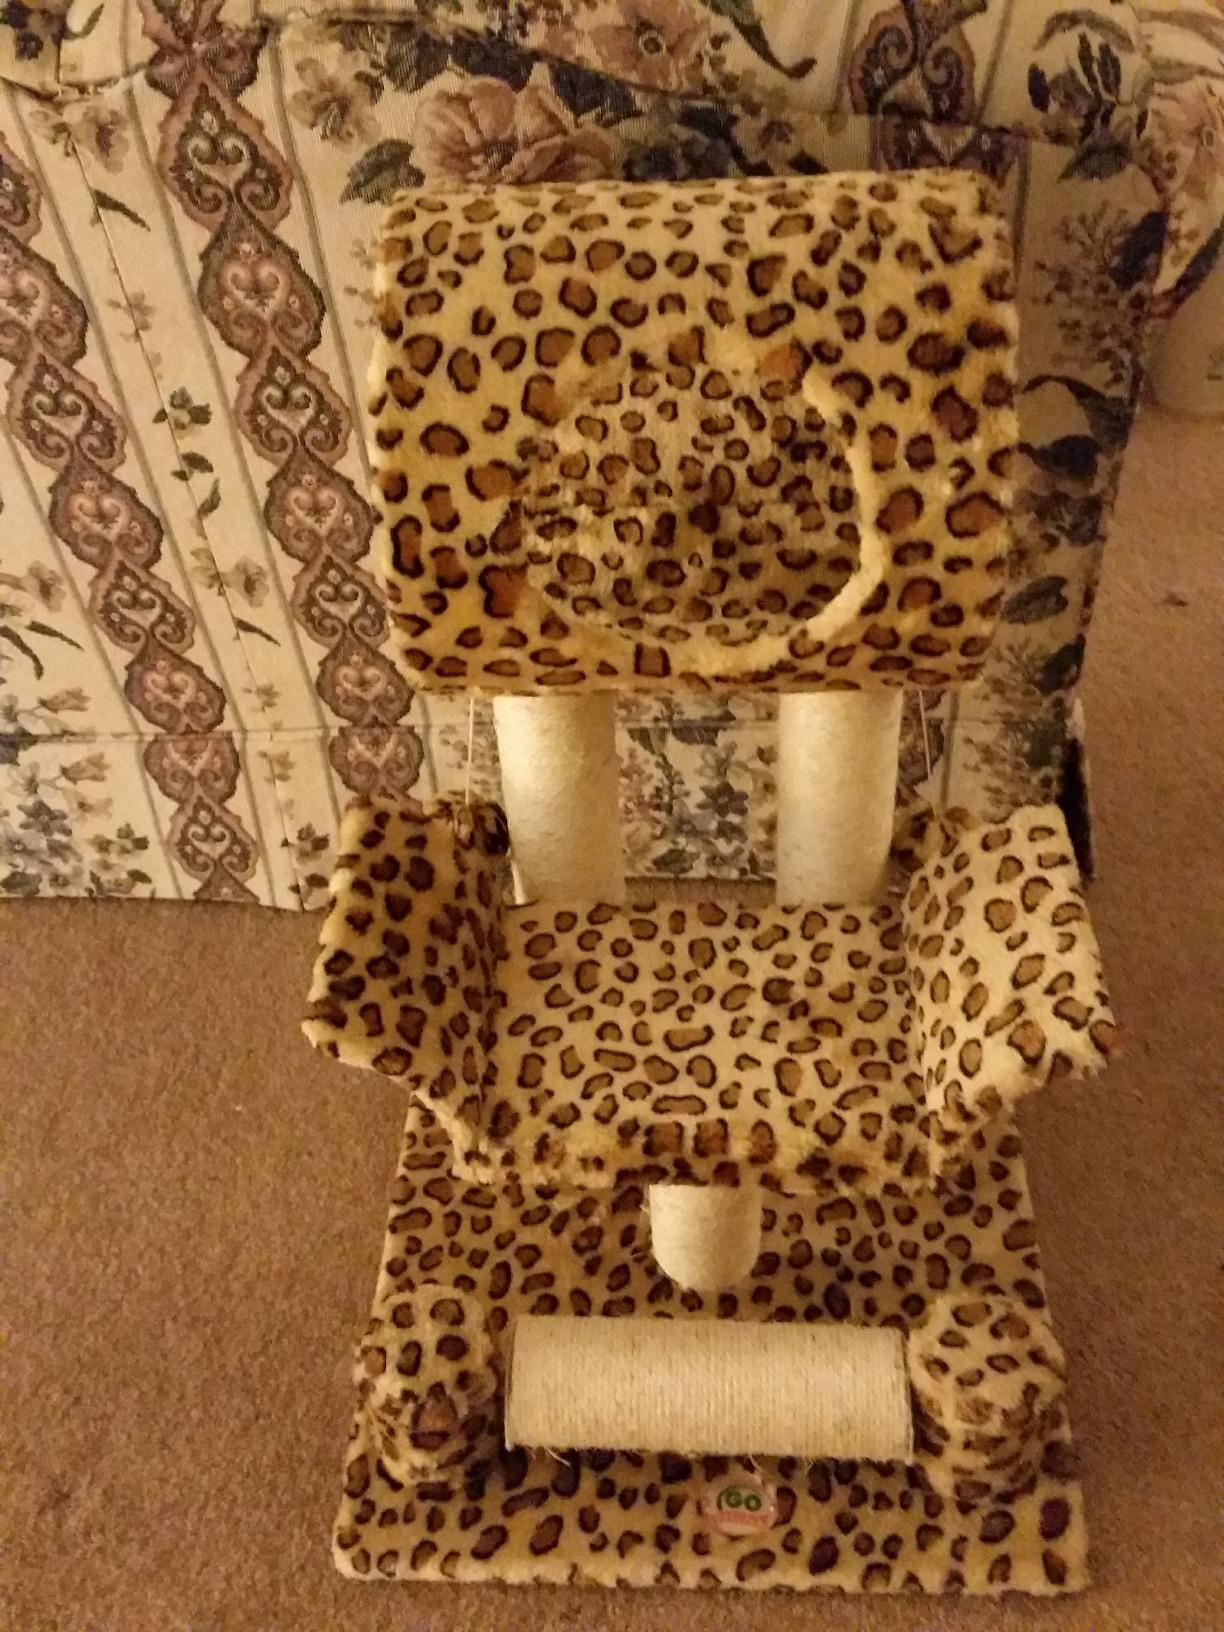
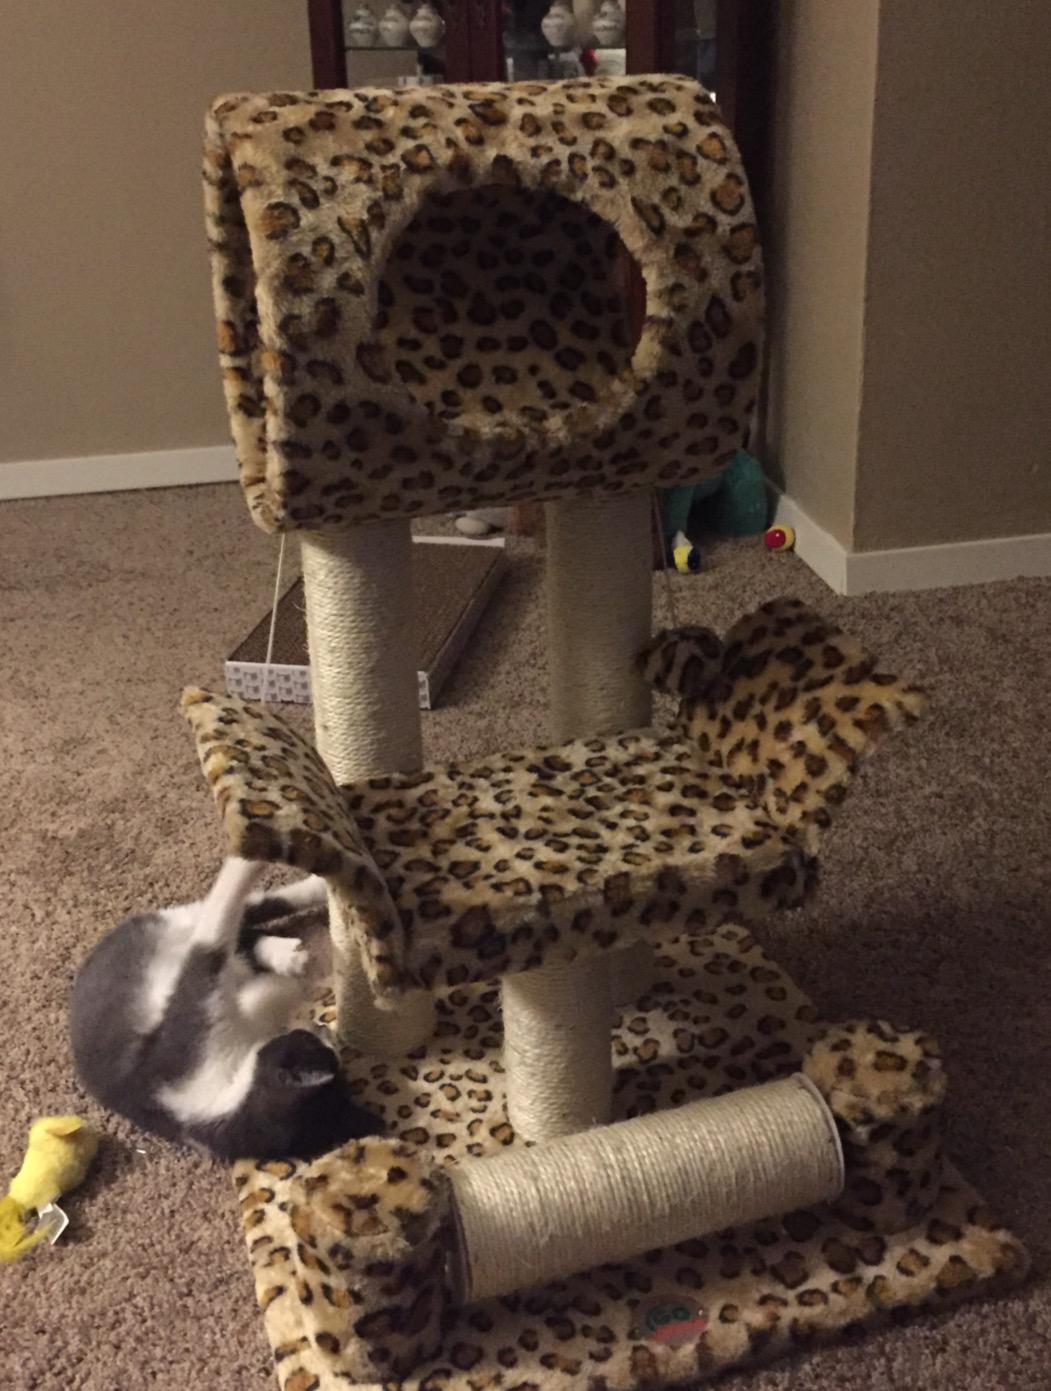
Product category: items_cat tree
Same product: yes